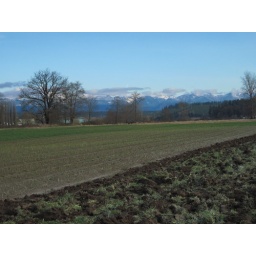
Freshly plowed field, baby garlic growing in the next field over, mountains &amp;amp; river in the distance. Yessssss.